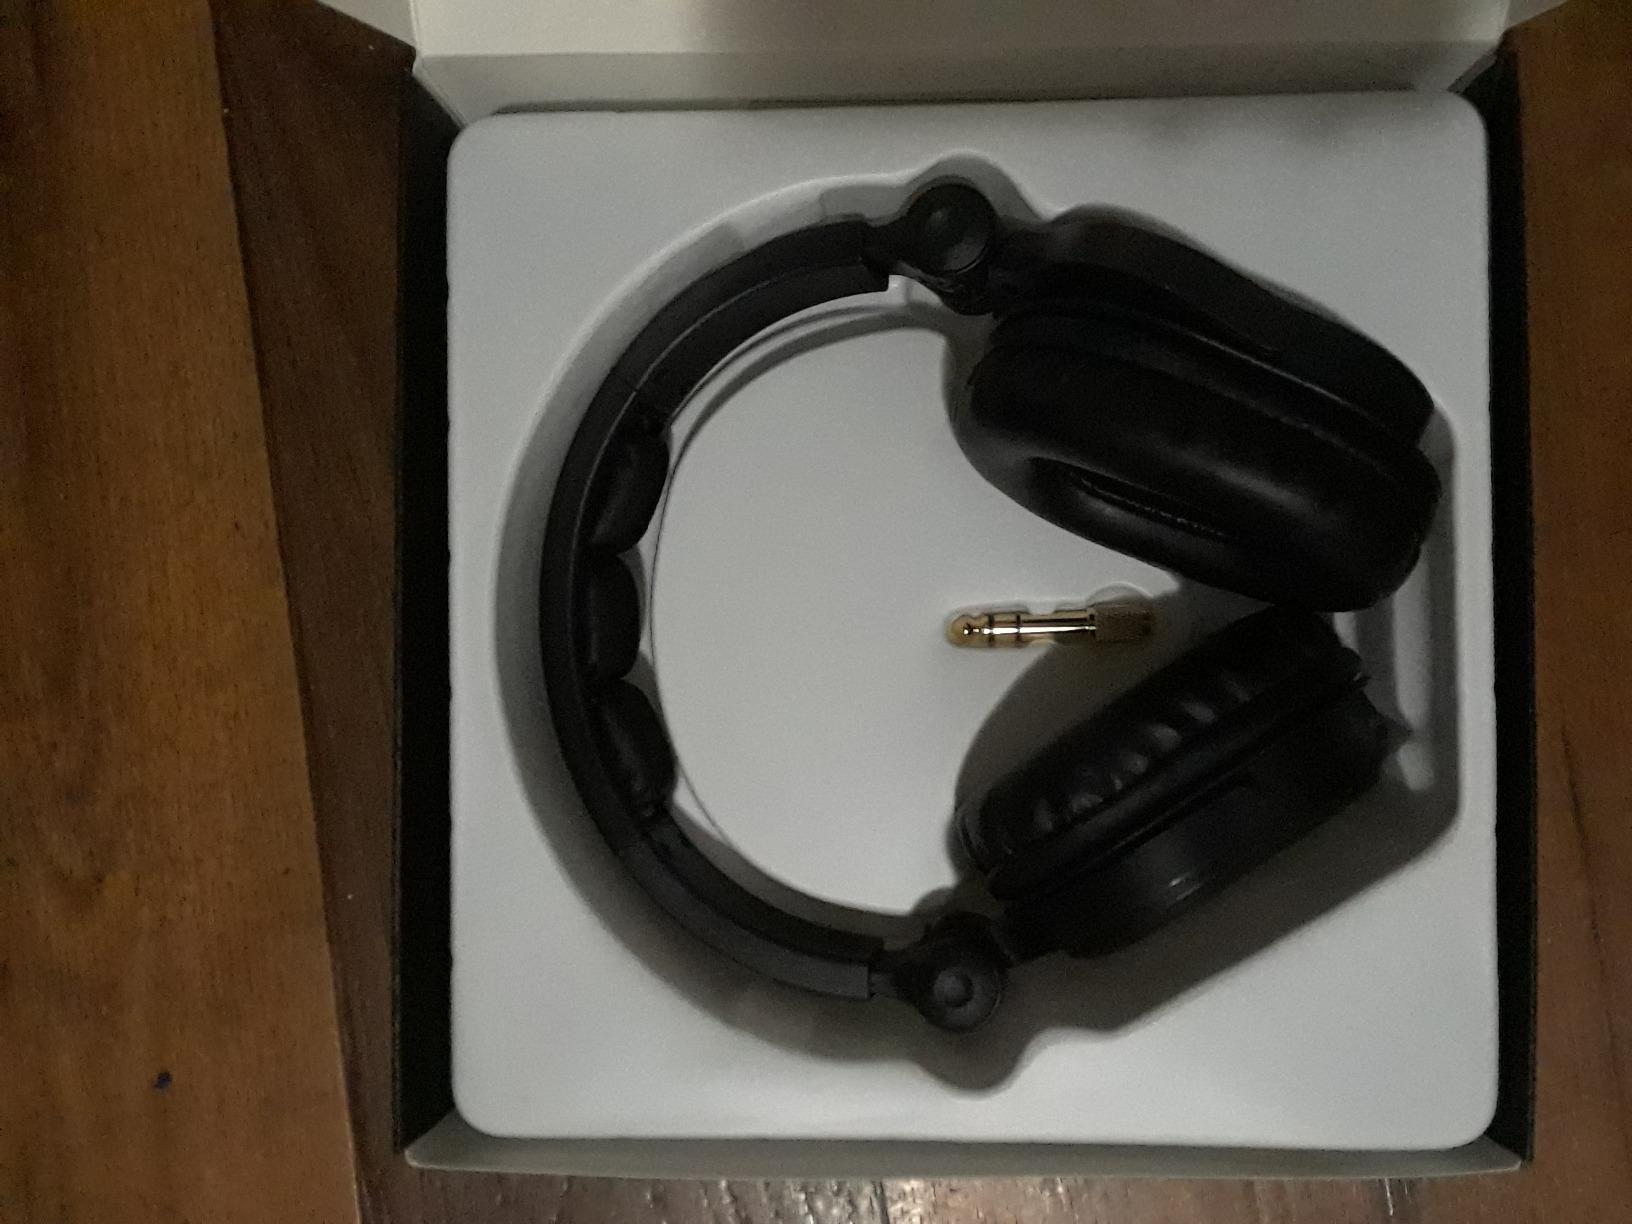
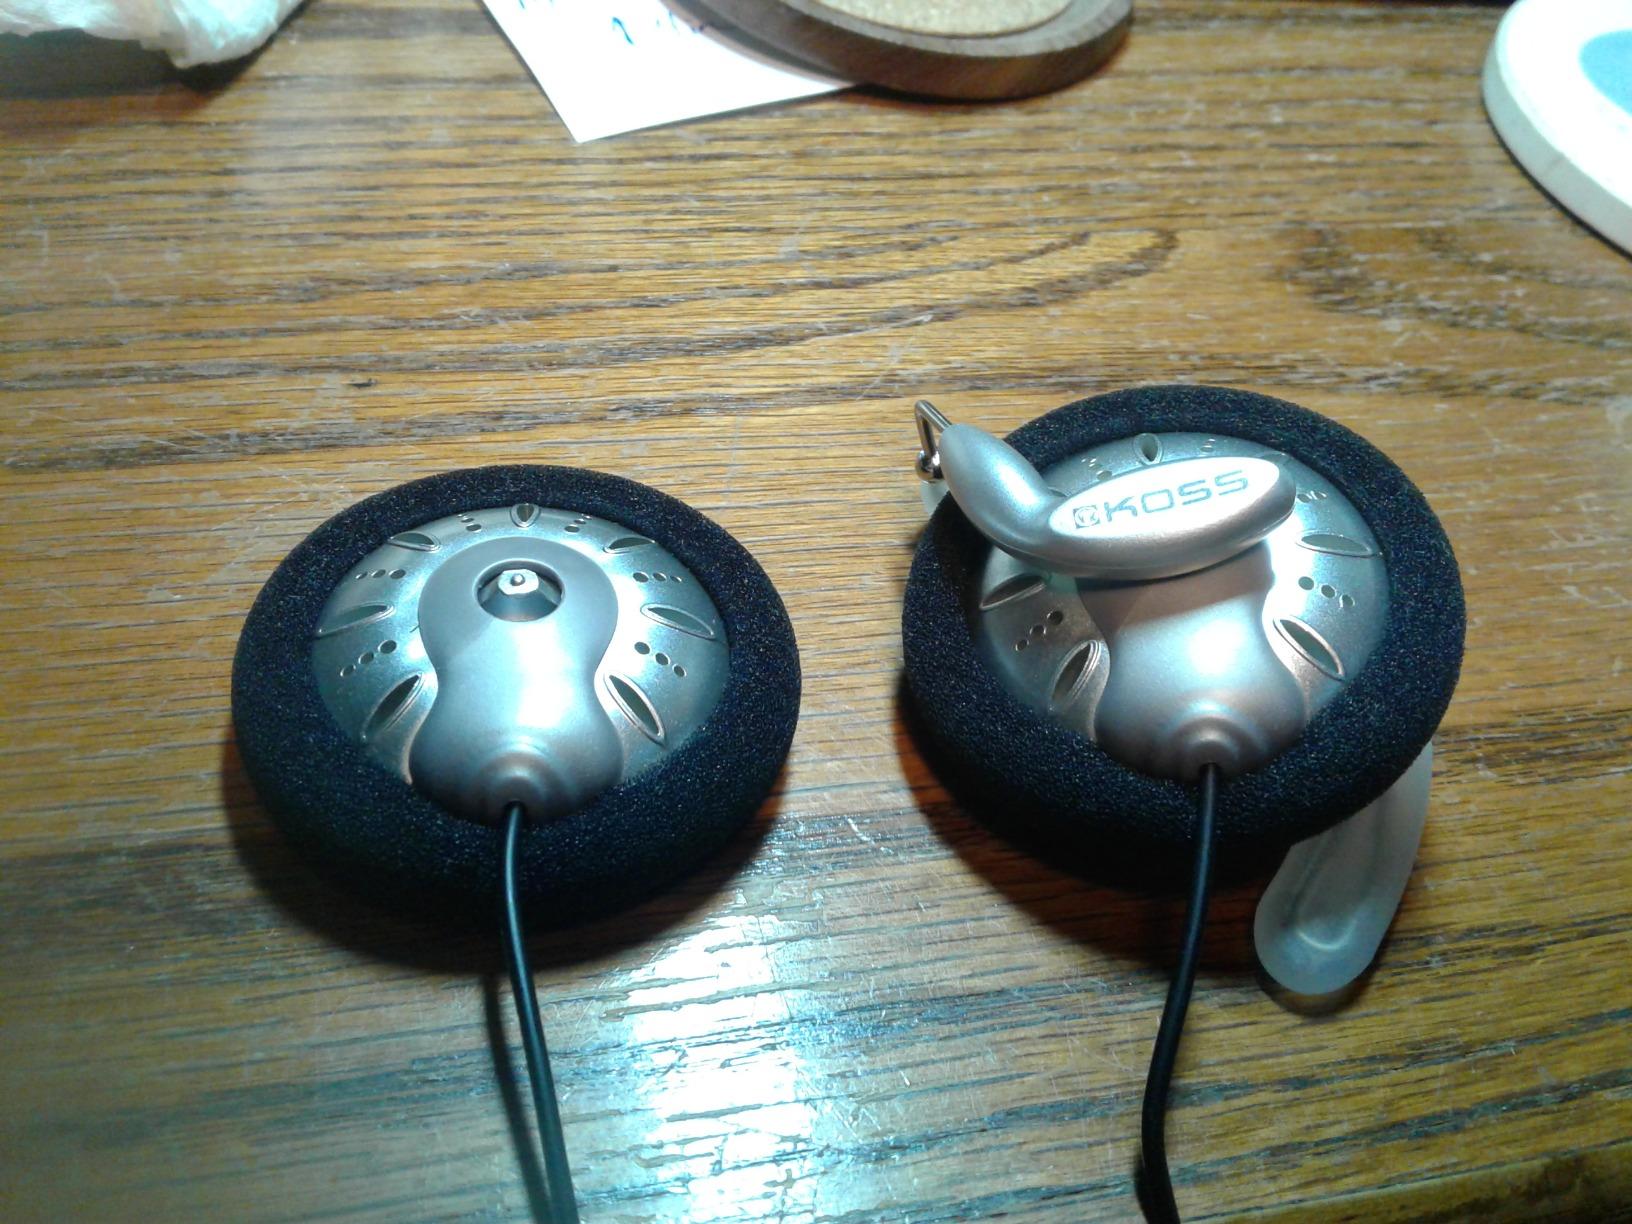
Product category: headphones
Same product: no